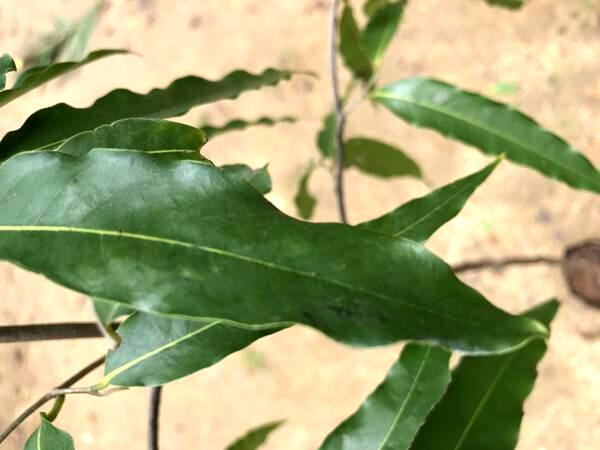
Plant: Ashoka